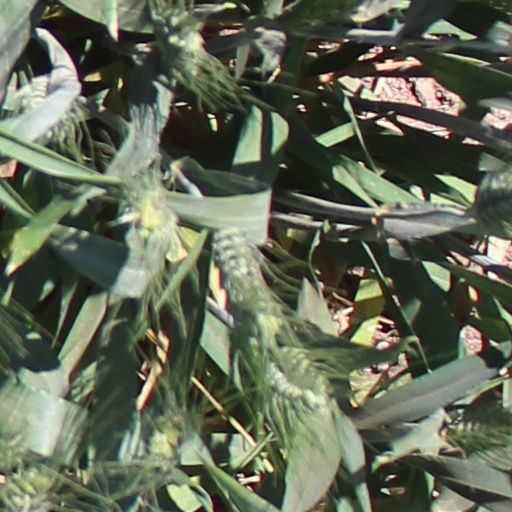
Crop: wheat